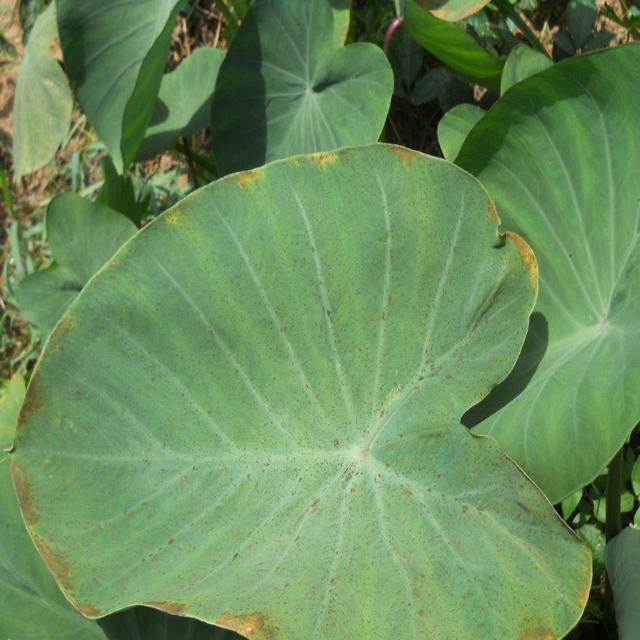
Label: Early_Blight